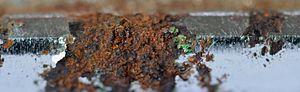
Outil chromé (clé ou clé à molette) utilisés sur des bateaux en mer. La corrosion est importante, malgré le chromage. On distingue localement des cristaux verts (cuivre
La corrosion désigne l'altération d'un matériau par réaction chimique avec un oxydant. Il faut en exclure les effets purement mécaniques, mais la corrosion peut se combiner avec les effets mécaniques et donner de la corrosion sous contrainte et de la fatigue-corrosion ; de même, elle intervient dans certaines formes d'usure des surfaces dont les causes sont à la fois physicochimiques et mécaniques.